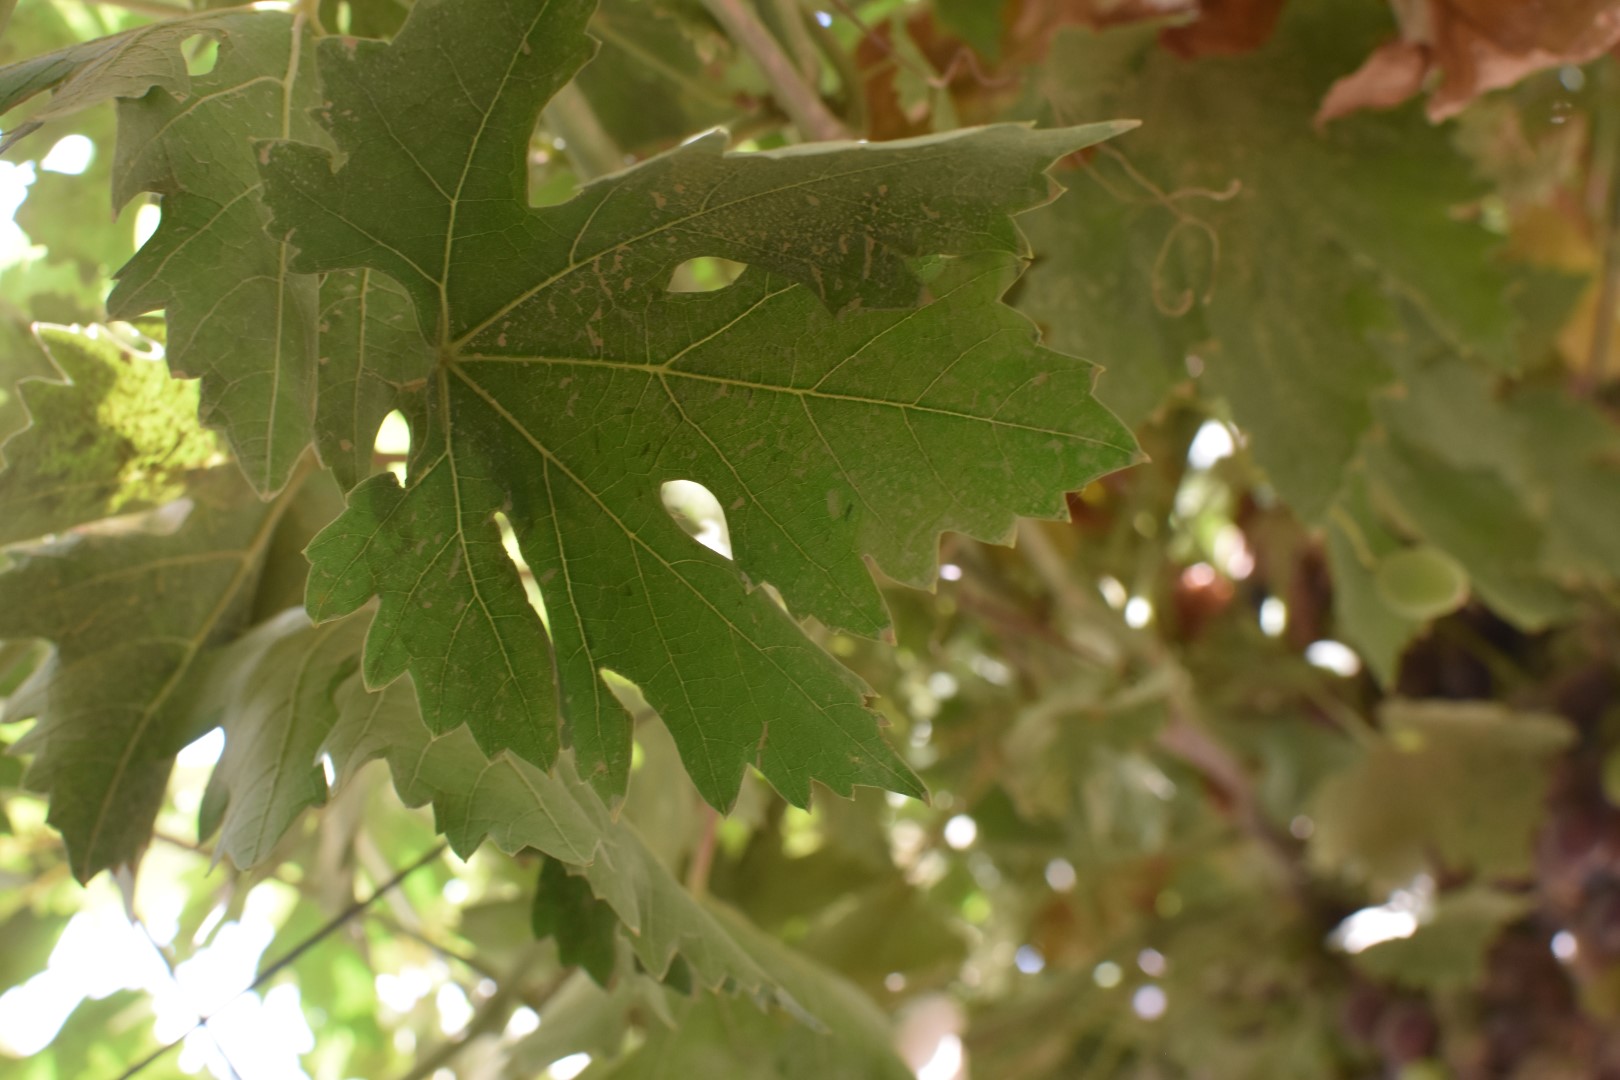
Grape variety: Riasi